Mikoyan-Gurevich Ye-150 family

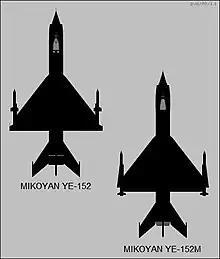
Plan view silhouettes of the Ye-152 and Ye-152M

The Mikoyan-Gurevich Ye-152A was a twin-engined version of the Ye-152, sharing its general layout but utilising two Tumansky R-11 afterburning turbojets mounted side by side in a revised rear fuselage. The change in engine type, necessitated by the extremely poor reliability of the R-15, led to a widened rear fuselage with large ventral fins. The majority of the airframe was identical to the Ye-152, incorporating the extended inlet and fuselage found to be advantageous during testing for the proposed Ye-151 cannon-armed variant of the Ye-150. Due to the use of fully developed and reliable R-11 engines, the Ye-152A was ready for flight in July 1959 and continued to fly on test duties at the Mikoyan-Gurevich test centre until it crashed in 1965.